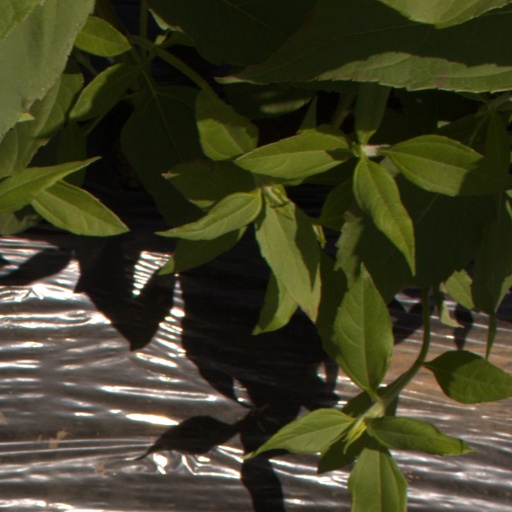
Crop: Jerusalem artichoke